Ivano Beggio

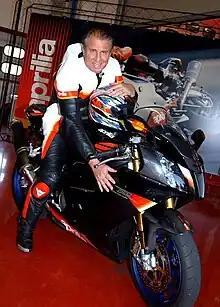
Beggio in 2005

Ivano Beggio (31 August 1944 – 12 March 2018) was an Italian engineer and businessman who was the founder, owner and president of Aprilia.